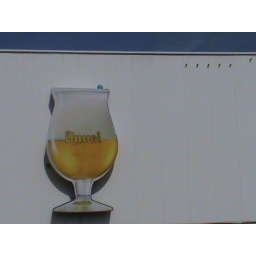
Waiter....I have a blue ball in my beer